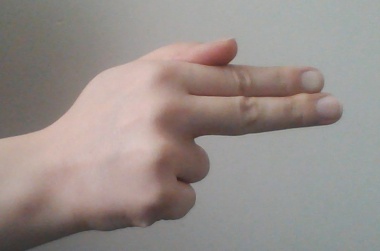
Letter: ghain